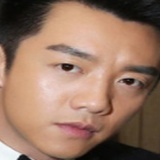
diễn viên Trịnh Khải